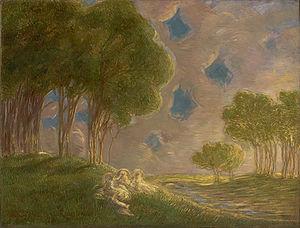
La peinture italienne a, dans le domaine de l'histoire de l'art, une place singulière tant par la variété de ses genres artistiques que par son rayonnement au-delà de l'Italie. La production picturale en Italie est intimement liée à l'histoire de la péninsule et plus généralement à l'histoire du continent européen. La peinture italienne s'est nourrie des influences des puissances qui ont dominé la péninsule pendant des siècles et, dans le même temps, elle a profondément influencé l’art de tout l’Occident.